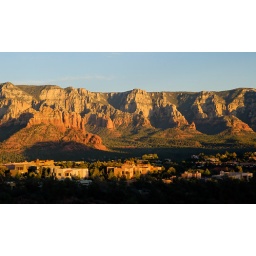
red rocks and trees at sunset in Sedona